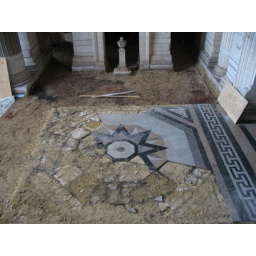
A floor being done up in an old building